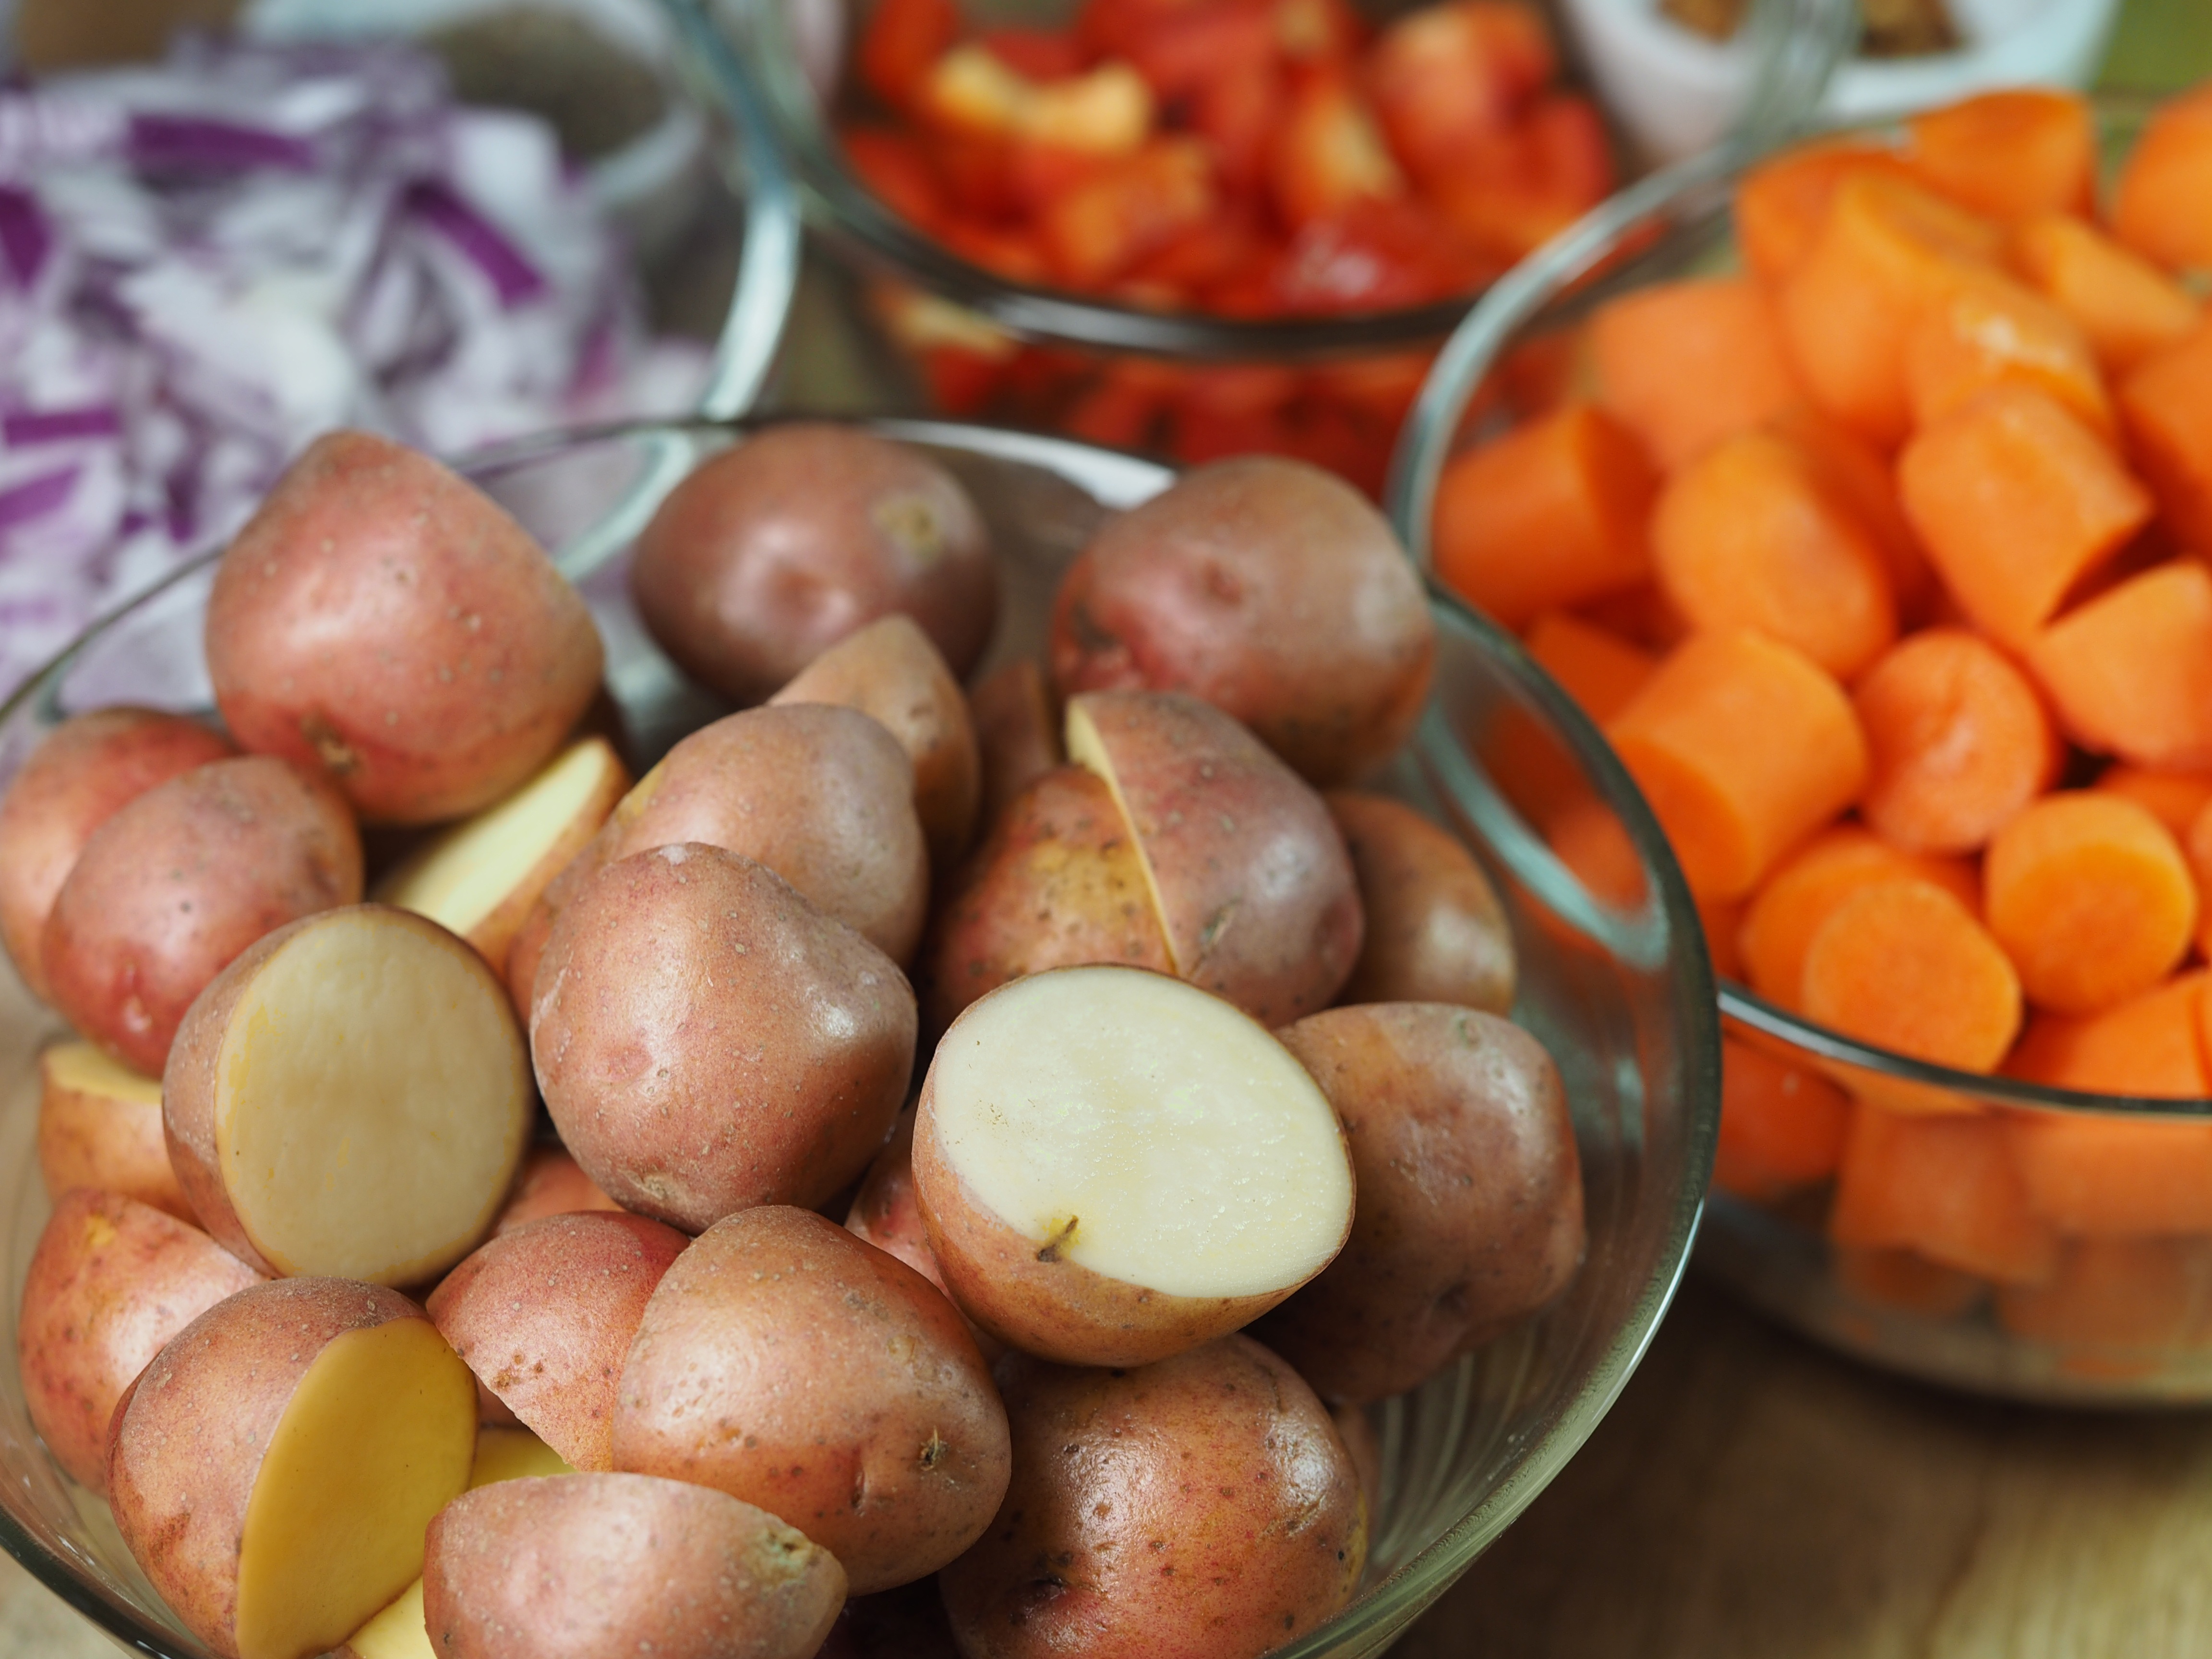
plant, fruit, bowl, dish, meal, food, pepper, red, cooking, ingredient, produce, vegetable, fresh, healthy, eat, lunch, cuisine, delicious, homemade, soup, onion, cook, stew, eating, nutrition, dinner, tasty, vegan, vegetarian, diet, prepare, traditional, organic, sliced, carrots, chop, flowering plant, shallot, land plant, potato and tomato genus